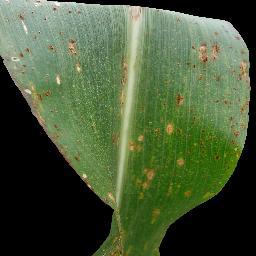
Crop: corn
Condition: (maize)_common_rust